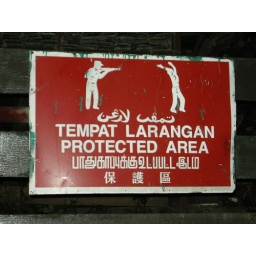
A sign on the fence around Bukit Nanas Forest Reserve. Malaysians take conservation very seriously.